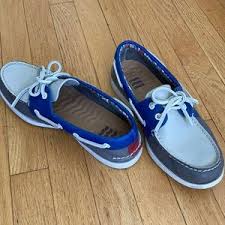
Label: Boat